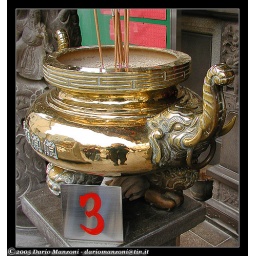
PB062406 - Self portrait in a golden elephant-shaped incense-burning bowl (with the number 3)